Ryan Dempster

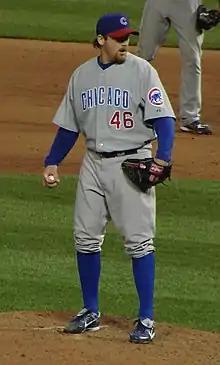
Dempster pitching for the Chicago Cubs in April 2007

He emerged as one of the team's most consistent relievers in . At one point, Lou Piniella, the Cubs' manager, was considering promoting Dempster to a starting pitcher. However, the idea was short lived, as a struggling bullpen forced Dempster to remain as closer. He recorded 16 saves in 18 opportunities before missing two weeks of playtime on account of an injured oblique muscle.